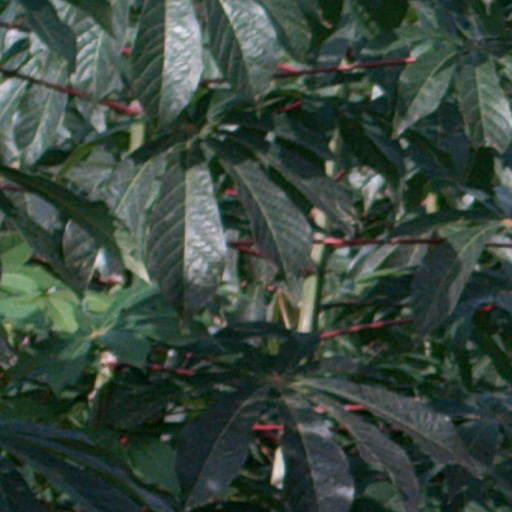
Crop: cassava